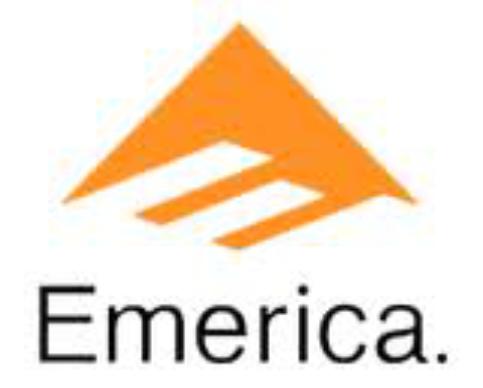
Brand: Emerica
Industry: Clothes